WWTH

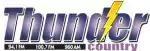
The logo for Thunder Country

WWTH was originally WCLS "Sunny 100-dot-7," airing a satellite-fed adult contemporary format from Jones Radio. For a time, WCLS simulcast its programming on 93.9 FM WCLX in Mio, which is now WAVC. In 1998, WCLS was sold from Spectrum Communications to Ives Broadcasting, which also owned WHSB 107.7 FM in Alpena at the time, and became "Kix 100.7," a satellite-fed country station. After only about a year, "Kix" reverted to the "Sunny" satellite AC format.